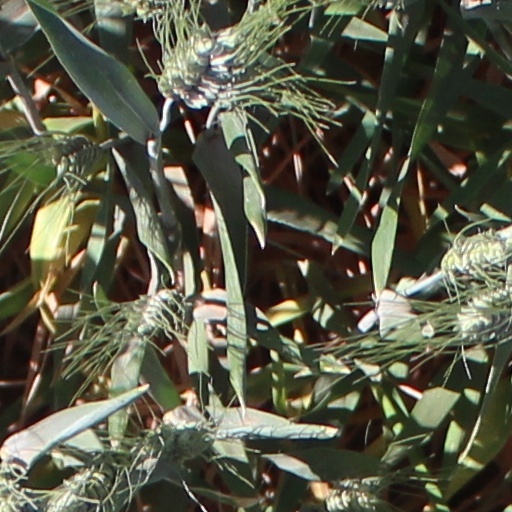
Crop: wheat